Dutch elm disease

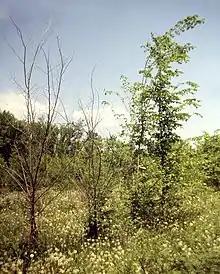
Results of artificial inoculation of "Ophiostoma" strains in elm cambium, Arlington Experimental Station, Wisconsin, 1987

The disease first appeared on the planted rows of American elm trees ("Ulmus americana") on the National Mall in Washington, D.C., during the 1950s and reached a peak in the 1970s. The United States National Park Service (NPS) used a number of methods to control the epidemic, including sanitation, pruning, injecting trees with fungicide and replanting with DED-resistant American elm cultivars (see "Ulmus americana" cultivars). The NPS combated the disease's local insect vector, the smaller European elm bark beetle ("Scolytus multistriatus"), by trapping and by spraying with insecticides. As a result, the population of American elms planted on the Mall and its surrounding areas has remained intact for more than 80 years.